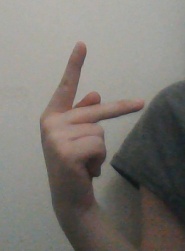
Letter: dha